La Ferté-Vidame

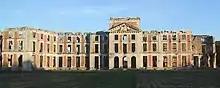
The ruins of the Château de la Ferté-Vidame in 2005

The Château de la Ferté-Vidame was substantially rebuilt by the architect Antoine Matthieu Le Carpentier in 1771. It is now a roofless shell.